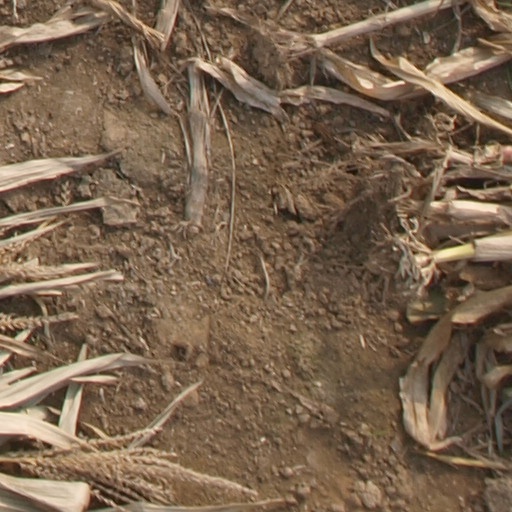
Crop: maize; corn